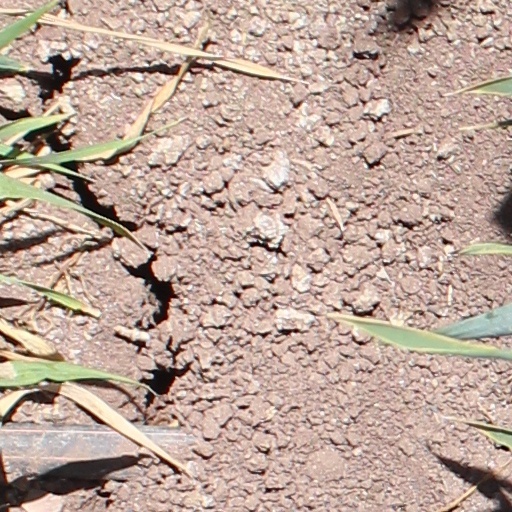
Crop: wheat